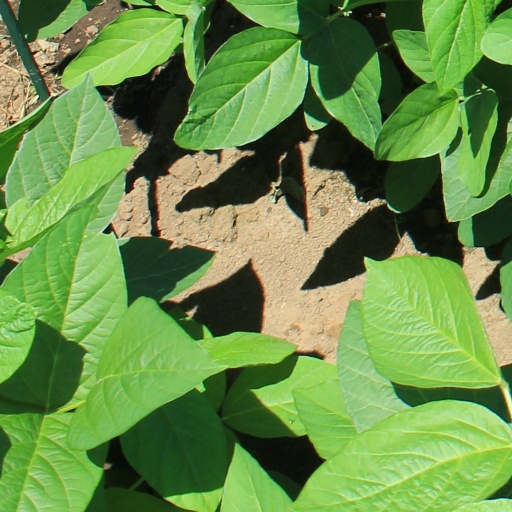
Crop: soybean